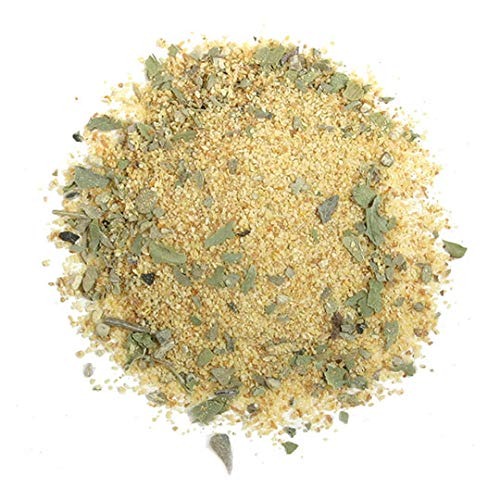
Item Name: Frontier Co-op Thai Seasoning, Certified Organic, Kosher, Salt-Free | 1 lb. Bulk Bag
Bullet Point 1: Certified Organic
Bullet Point 2: 1 pound bulk bag (16 ounces)
Product Description: Add the flavors of exotic Thailand to your next seafood, soup, rice or noodle dishes with robust Frontier Thai Seasoning Blend.This salt-free seasoning adds an exotic, savory twist to any Asian fare.<p><b>Directions:</b><p>Try Thai seasoning on seafood, soups, and rice and noodle dishes to explore the flavors of this exotic destination.
Value: 16.0
Unit: Ounce

Price: 24.96